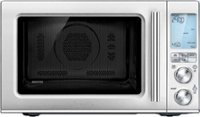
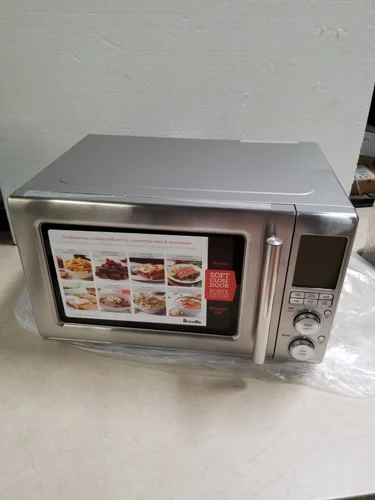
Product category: misc
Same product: yes